Dorothy Still Danner

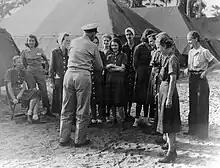
U.S. Navy Nurses rescued from Los Banos. General Kinkaid facing away from camera; Chief Nurse Laura Cobb to immediate left of Gen. Kinkaid with cigarette; Nurse Dorothy Still Danner seated at far left.

Dorothy Still worked at two hospitals before she joined the Navy in 1937. She was first assigned to Balboa Hospital in San Diego; in 1939, she was sent to Cañacao Naval Hospital in the Philippines.